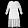
Label: Dress